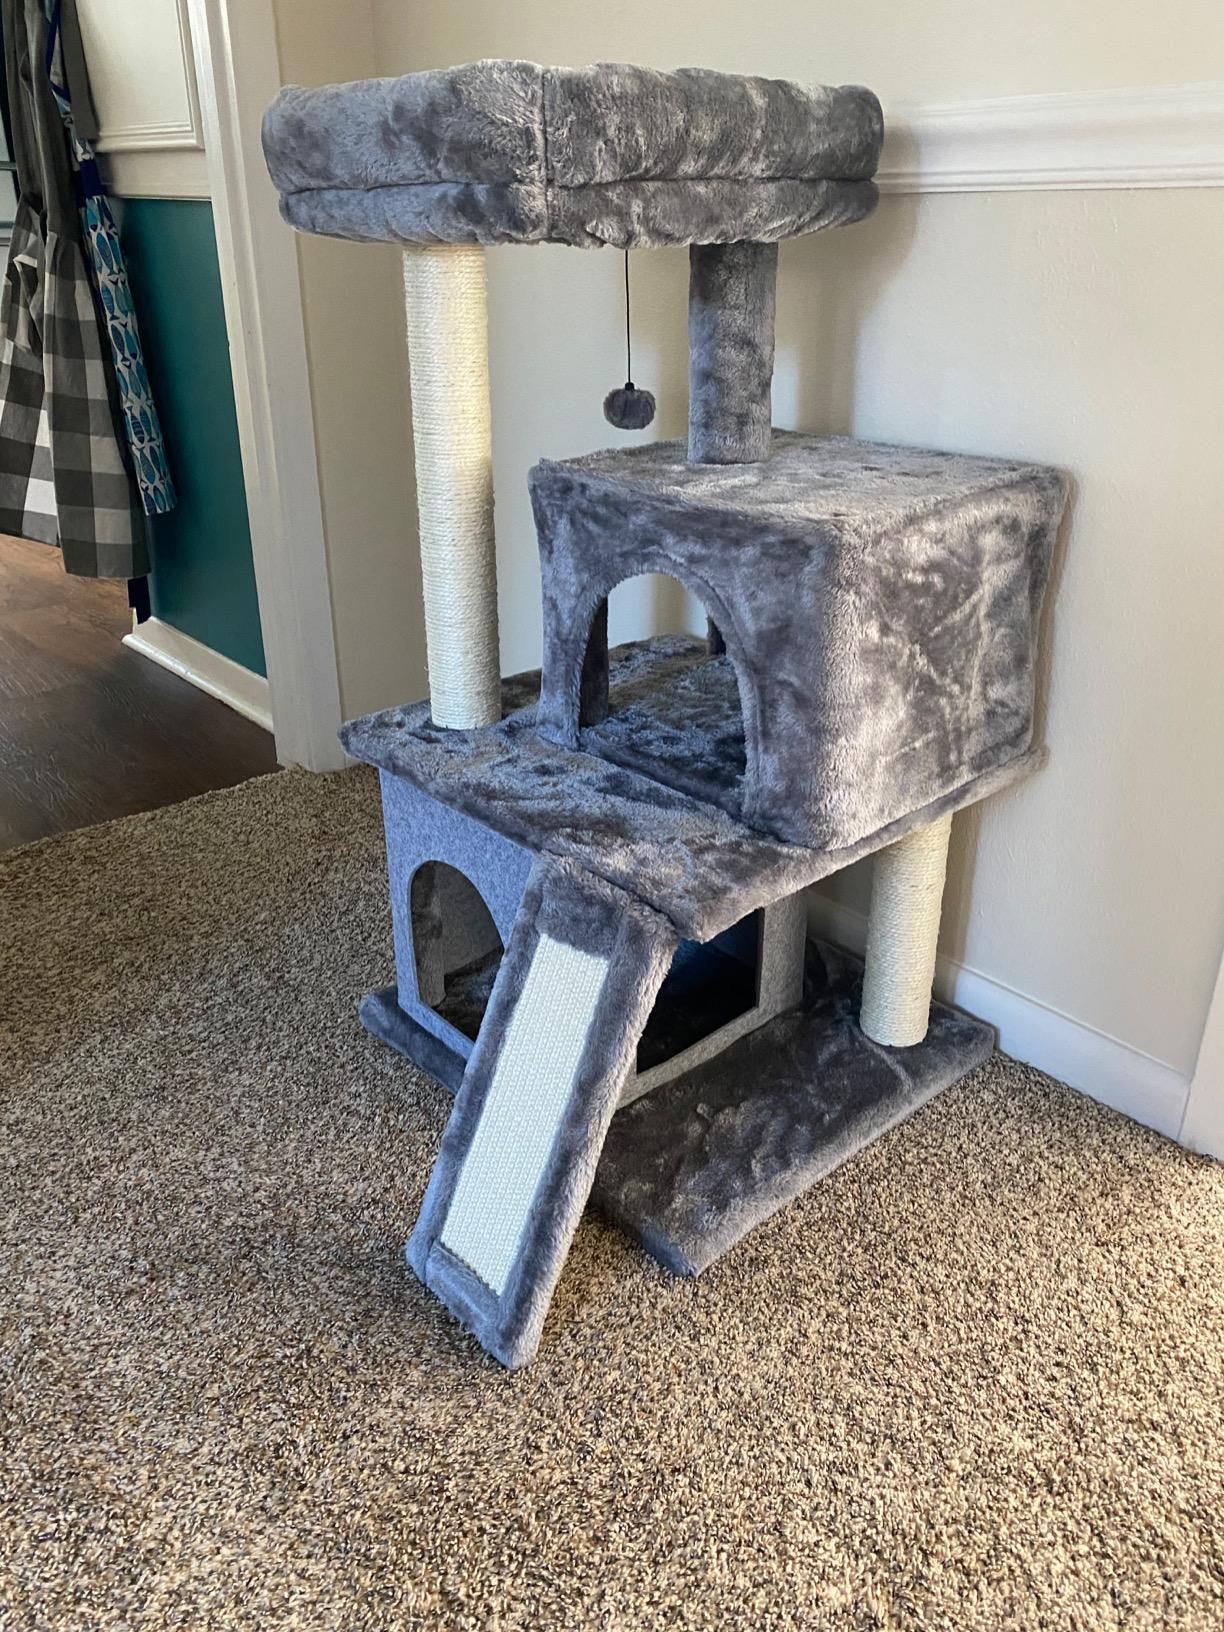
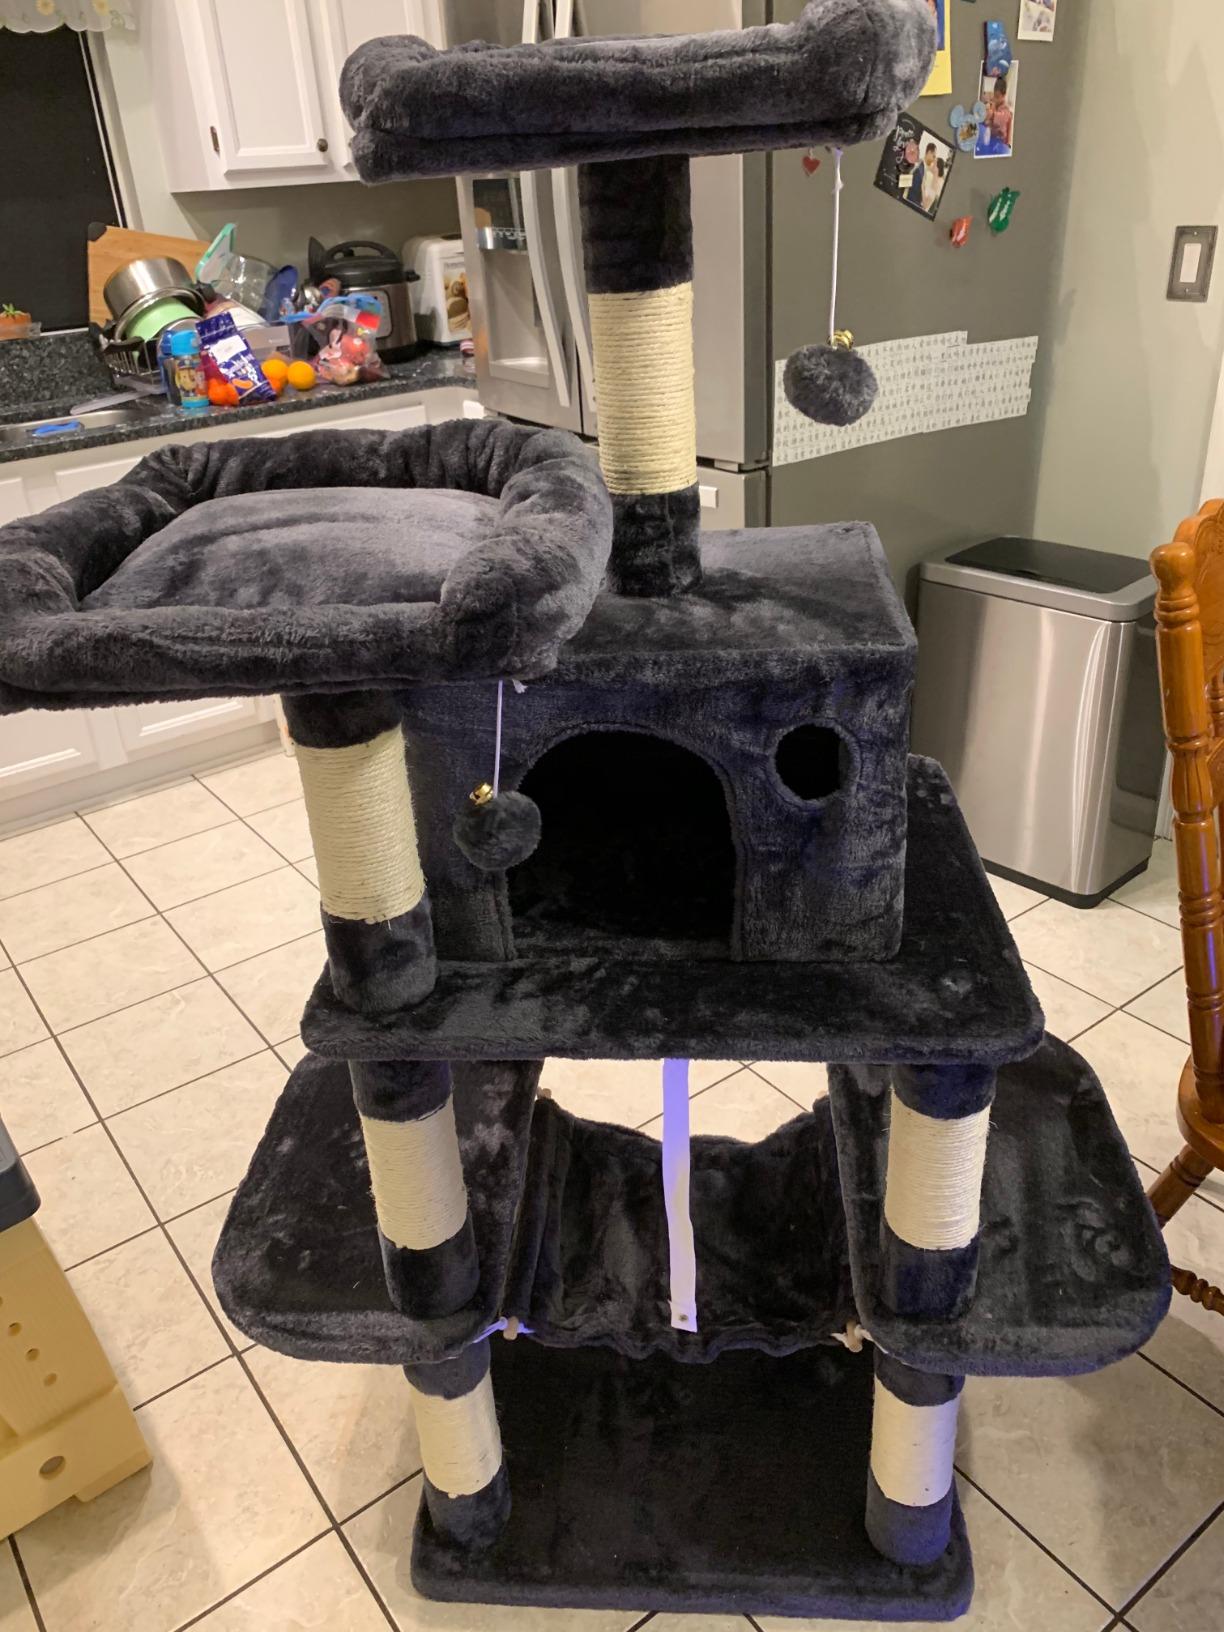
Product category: items_cat tree
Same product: no